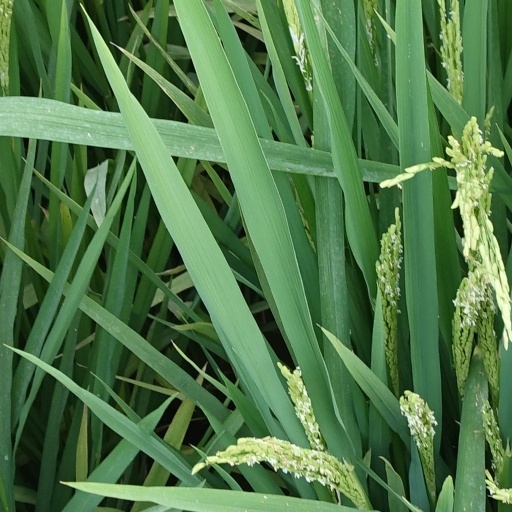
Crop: rice